Edward Green Bradford II

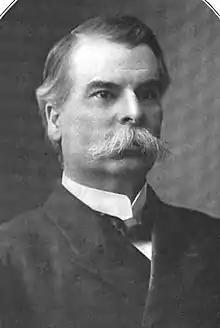

Edward Green Bradford II (March 12, 1848 – March 30, 1928) was a United States district judge of the United States District Court for the District of Delaware.